Wilder Girls

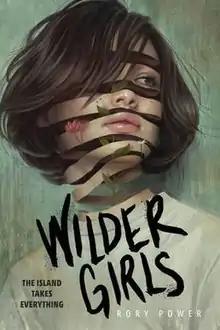

Wilder Girls is a futuristic young adult horror novel by Rory Power, published July 9, 2019 by Delacorte Press. The book is a "New York Times" best seller.